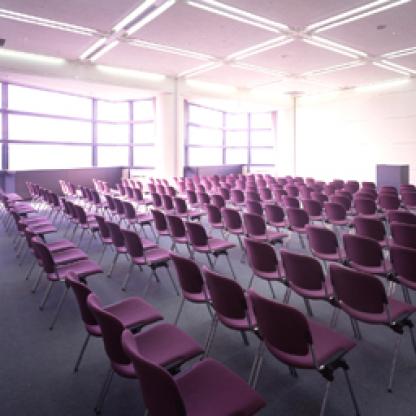
Scene: Indoor